Monica Abbott

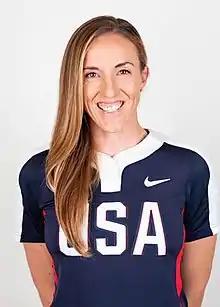
Abbott in 2017

Monica Cecilia Abbott (born July 28, 1985) is a retired American professional softball player. Abbott was an All-American pitcher for the Tennessee Lady Volunteers in college before starting a professional career in the NPF and in the Japan Softball League. In international competition, she has played for Team USA from 2005 including the national softball team winning a silver medal at the 2008 and 2020 Summer Olympics. Abbott is the NCAA Division I leader in wins, strikeouts, shutouts and innings.